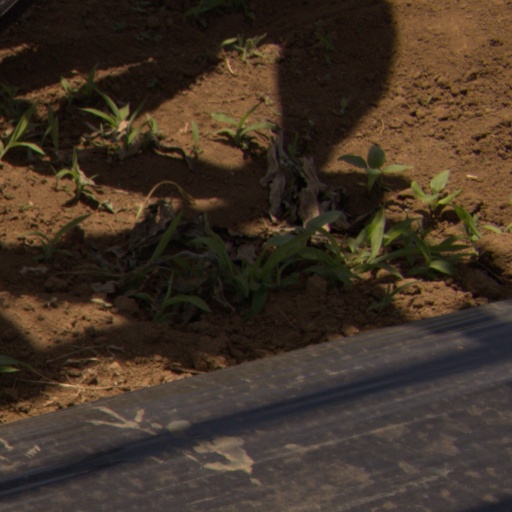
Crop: Jerusalem artichoke